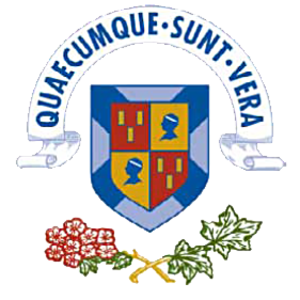
Martin Brian Mulroney, né le 20 mars 1939 à Baie-Comeau, est un avocat, dirigeant d'entreprise et homme d'État canadien. Il est le 18ᵉ Premier ministre du Canada, en fonction du 17 septembre 1984 au 24 juin 1993.
L'Université Saint-Francis-Xavier est une université canadienne, située à Antigonish, en Nouvelle-Écosse. Ouverte en 1853, elle compte 4 500 étudiants en 2012. Elle offre des programmes de premier cycle en lettres et sciences humaines, en sciences, en éducation, en commerce et en systèmes d'information, des programmes d'études avancées en sciences humaines, en éducation et en sciences ainsi que des programmes menant à des certificats et à des diplômes dans différentes disciplines.